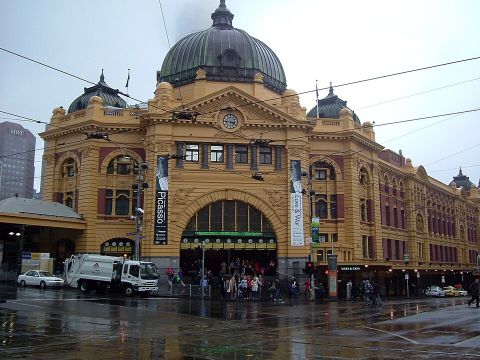
Road surface condition: wet